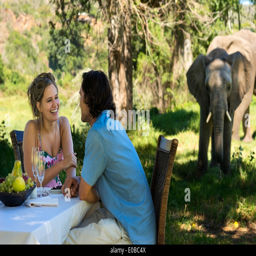
attractive couple flirting during a luxury picnic outdoors near an elephant